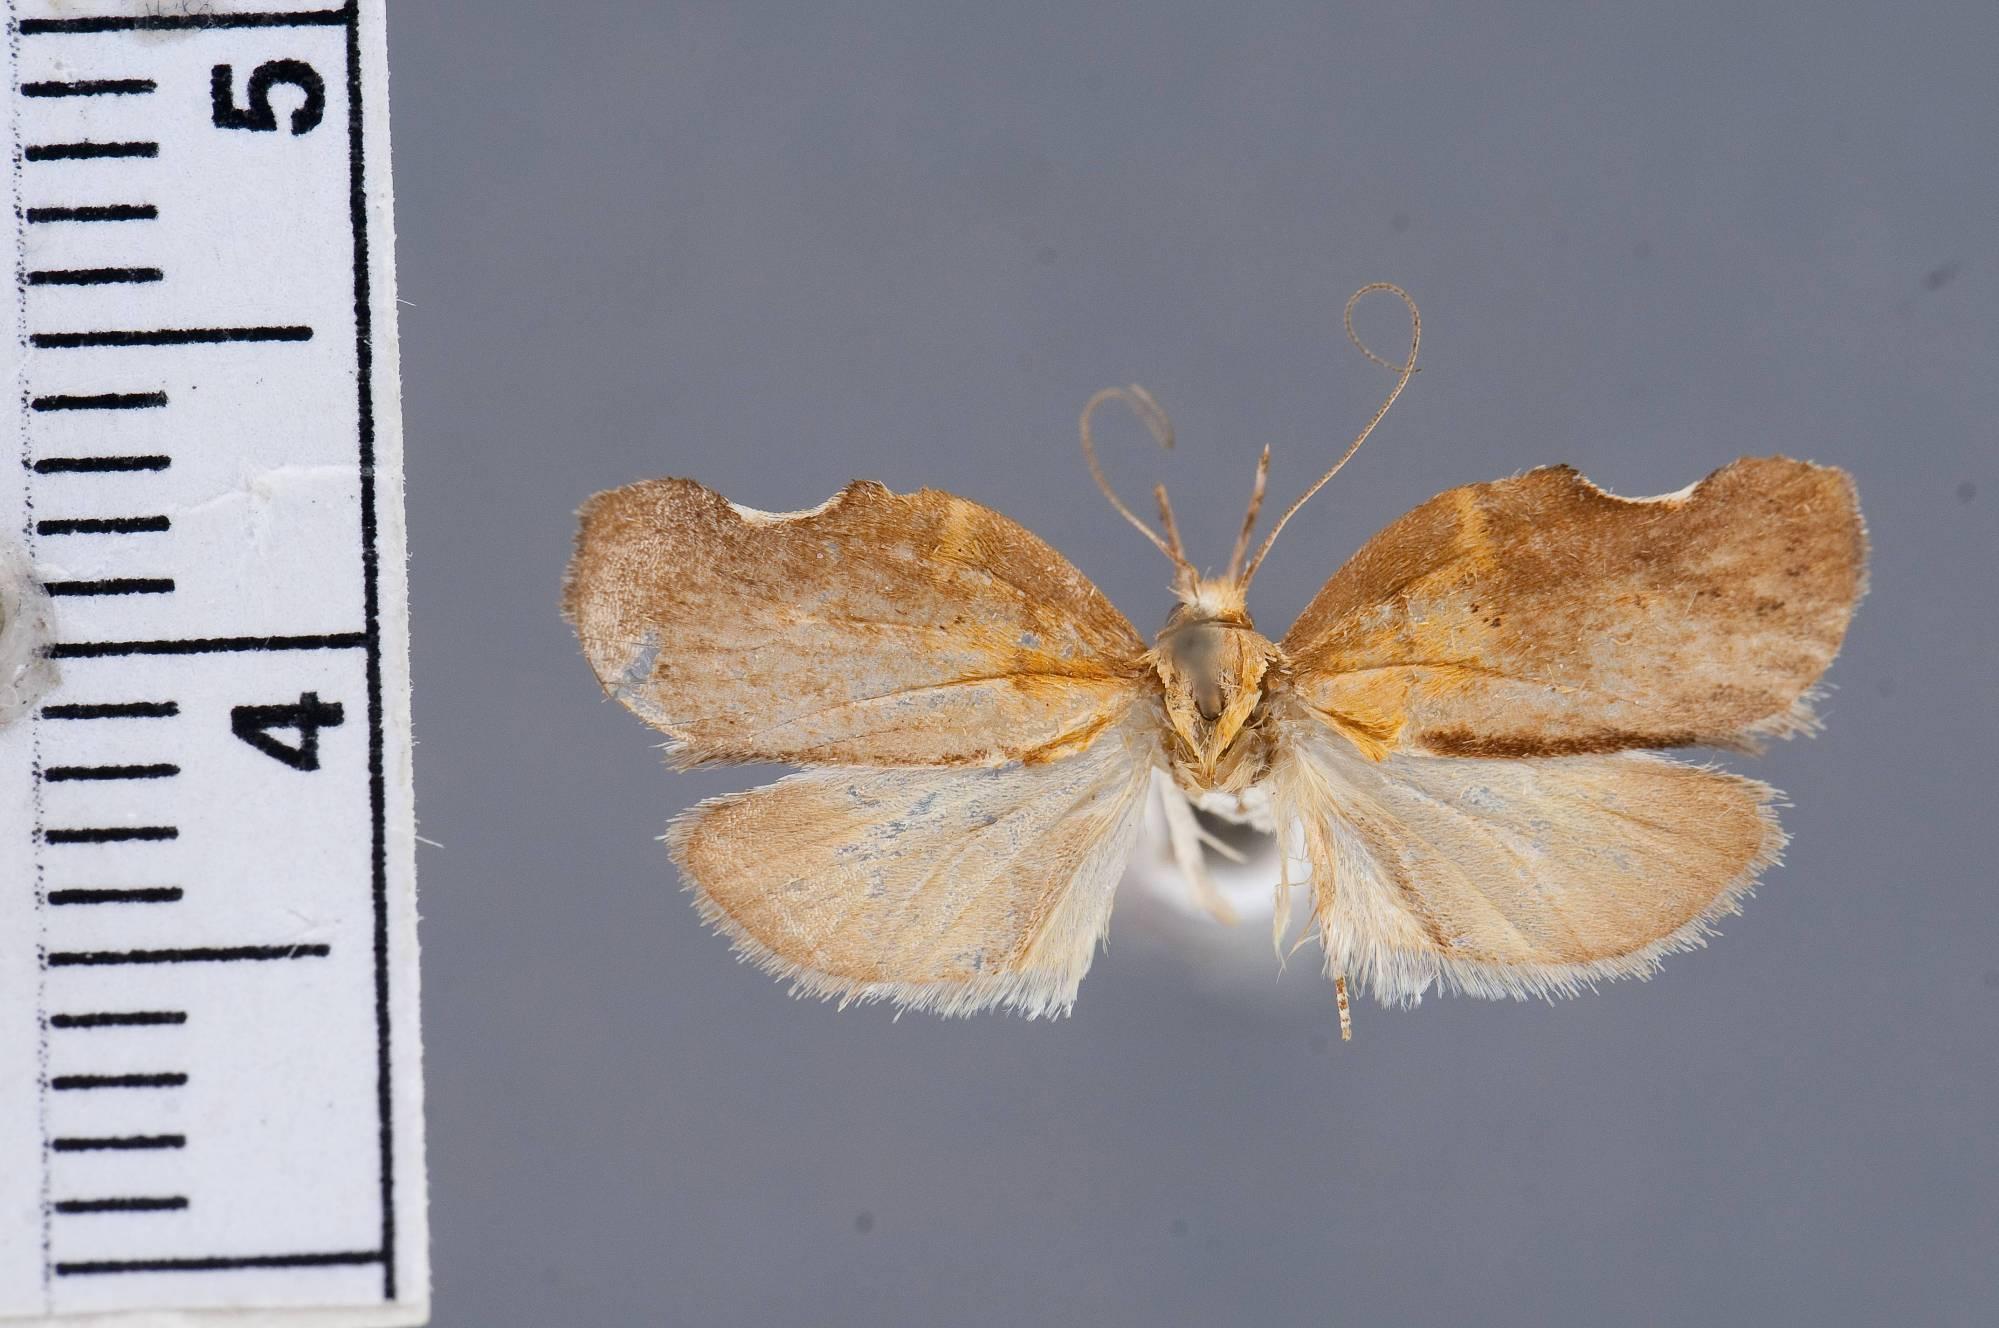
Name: Gonionota hyptiotes
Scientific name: Gonionota hyptiotes Clarke, 1964
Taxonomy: Animalia, Arthropoda, Insecta, Lepidoptera, Glossata, Depressariidae, Depressariinae
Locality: Orizaba, [Not Stated], Mexico